Rick Santorum

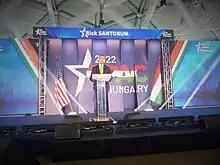
Rick Santorum speaking at CPAC Hungary 2022

Appearing on NBC's "Meet the Press" on August 4, 2013, Santorum said, "I'm open to looking into a presidential race in 2016." He outlined plans for a potential 2016 run in an interview with "The Washington Post", and officially announced his candidacy on May 27, 2015. After performing poorly in the Iowa caucuses, Santorum ended his campaign on February 3, 2016, and endorsed Florida senator Marco Rubio. After Rubio suspended his campaign, Santorum endorsed Donald Trump.